Le prophète

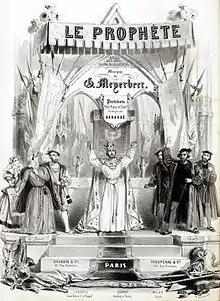
Frontispiece of the original vocal score

The Anabaptist soldiers feast and sing of the glory of their prophet at the banquet to celebrate his coronation. Young girls dance for them while others bring them wine and food (Bacchanale/choral dance: "Gloire, gloire au prophète") The three Anabaptists are watching Jean hoping that he will be drunk enough to be easily captured. Jean, for his part, warns his soldiers that they must be ready to close all the doors of the palace as soon as they receive his order. Jean encourages all to get drunk and asks the three Anabaptists to stand by his side as a reward for their fidelity (Drinking song: "Versez, que tout respire l'ivresse"). Suddenly, Oberthal at the head of imperial soldiers appears in the hall. He demands that the false prophet be executed without delay, a request which the three Anabaptists eagerly approve. In the confusion, nobody realizes that the doors of the palace have all been closed. A huge explosion then occurs and the flames grow from all sides. A wall collapses, allowing Fidès to join her son. Jean and his mother throw themselves into each other's arms for a last farewell, while all try in vain to escape from the conflagration that spreads more and more. The palace collapses in smoke and flames, killing all within (Final duet with chorus: "Ah! viens, divine flamme").